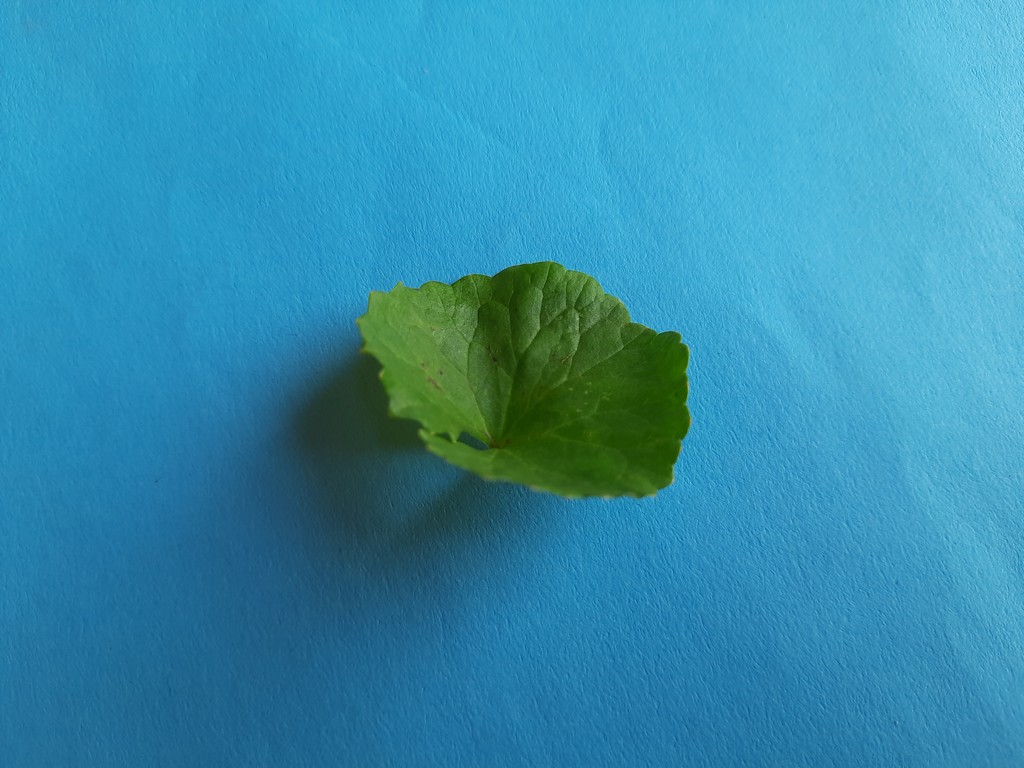
Label: Unhealthy